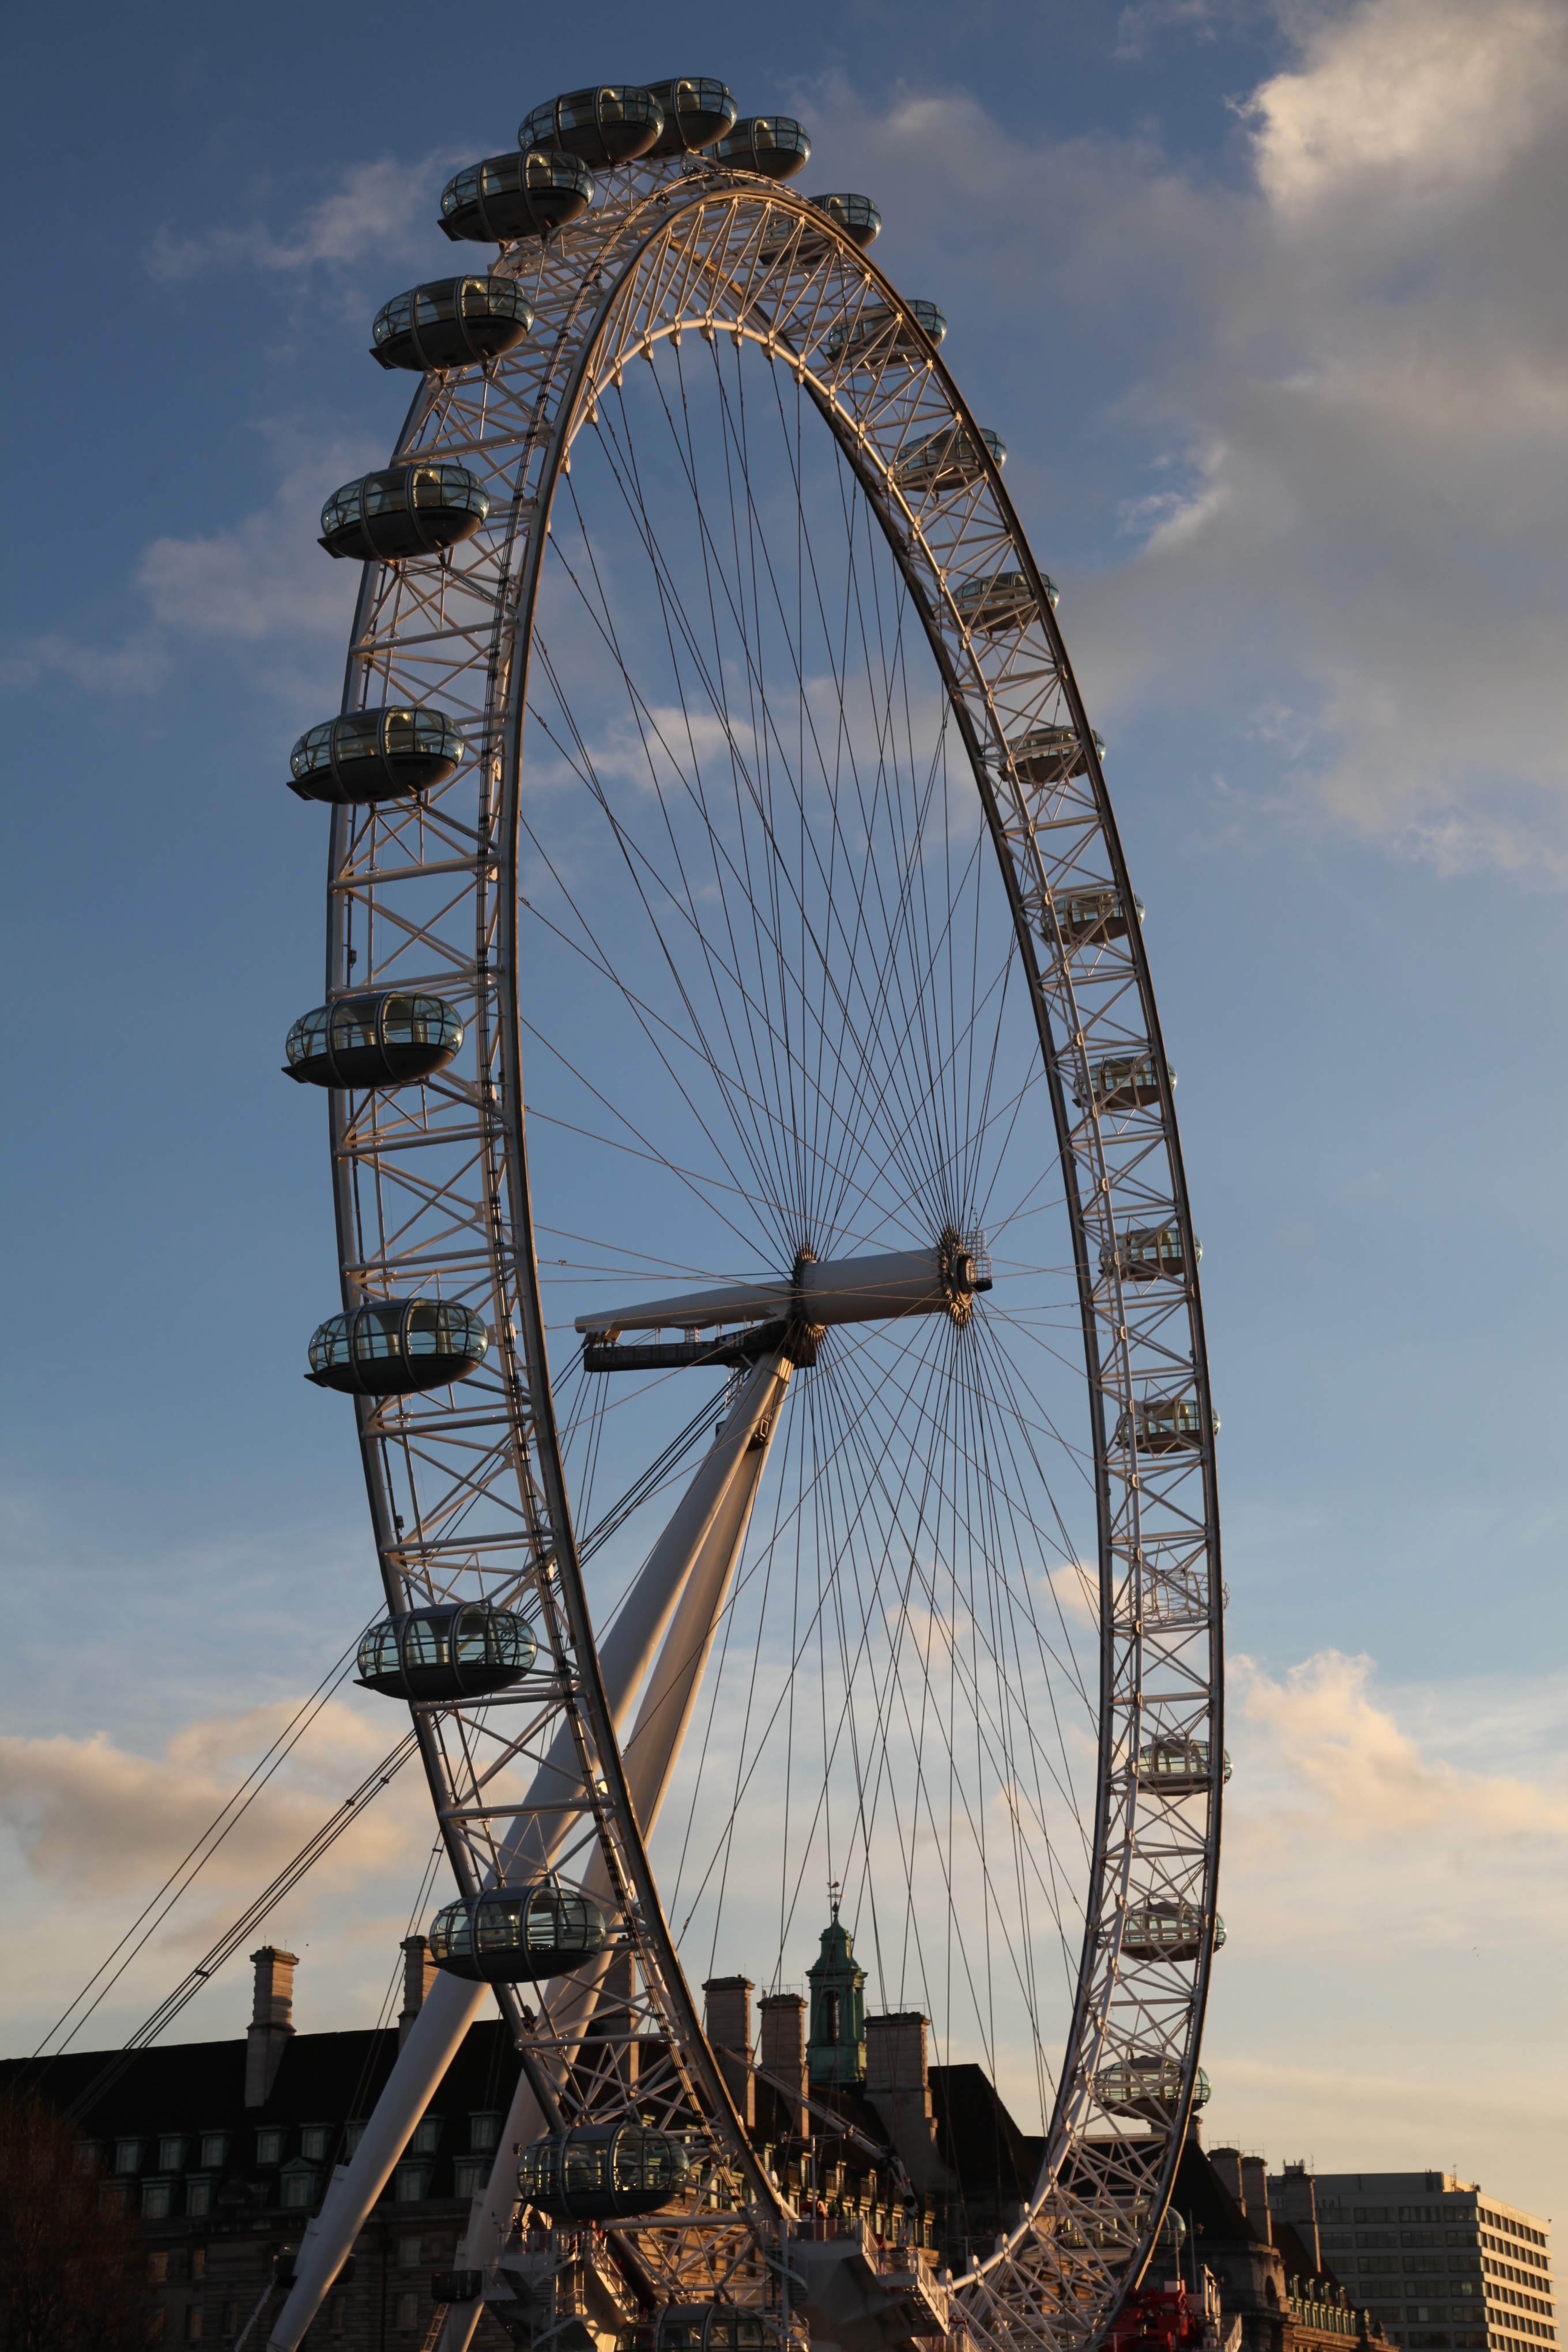
structure, skyline, ferris wheel, landmark, london, tourist attraction, london skyline, outdoor recreation, geographical feature